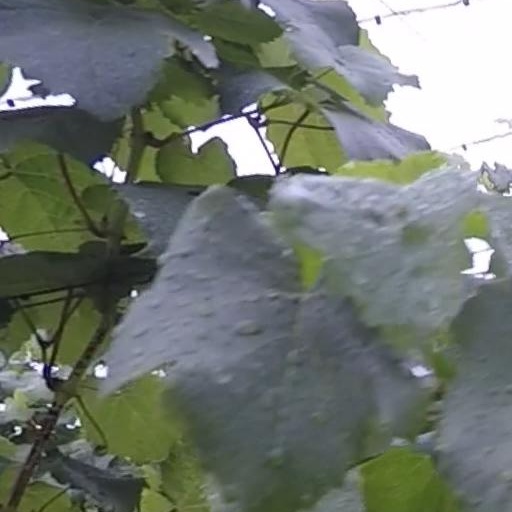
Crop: grape